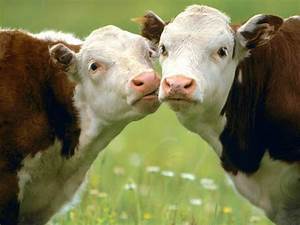
Label: mucca